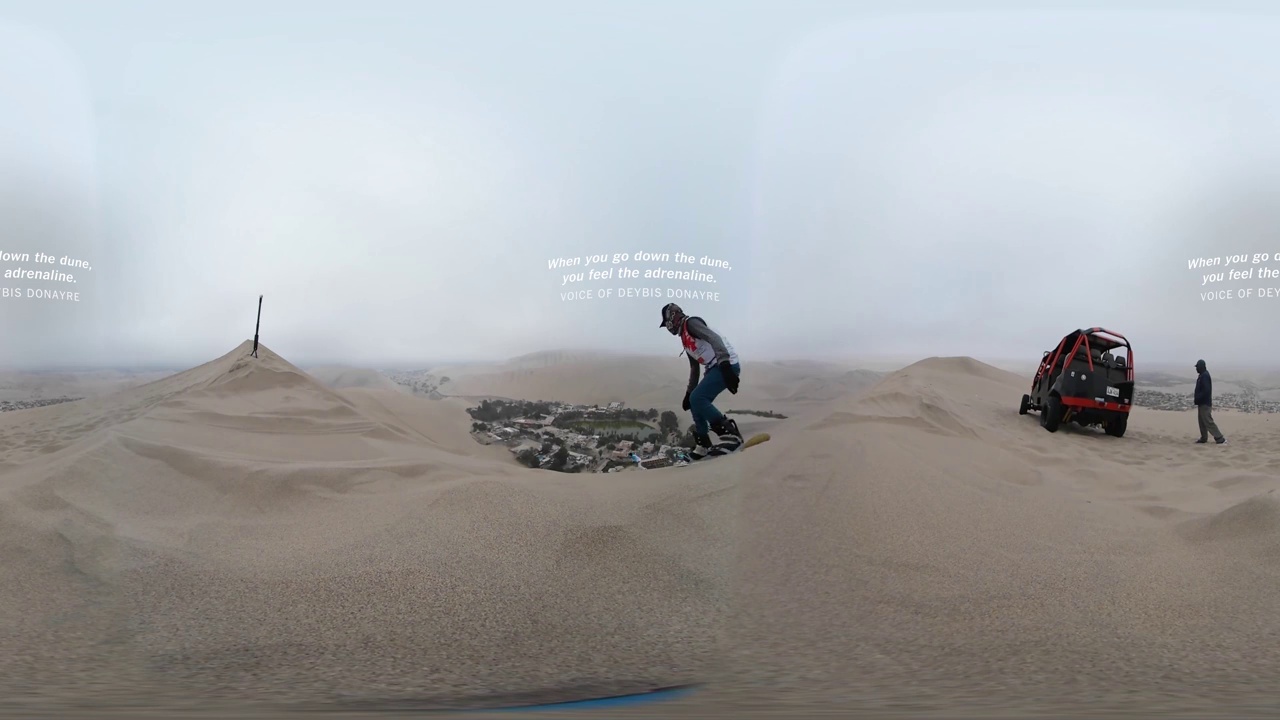
Referred object: the car on the right side of the initial view

Referred object: the red dune buggy

Referred object: the sandboarder opposite the red dune buggy